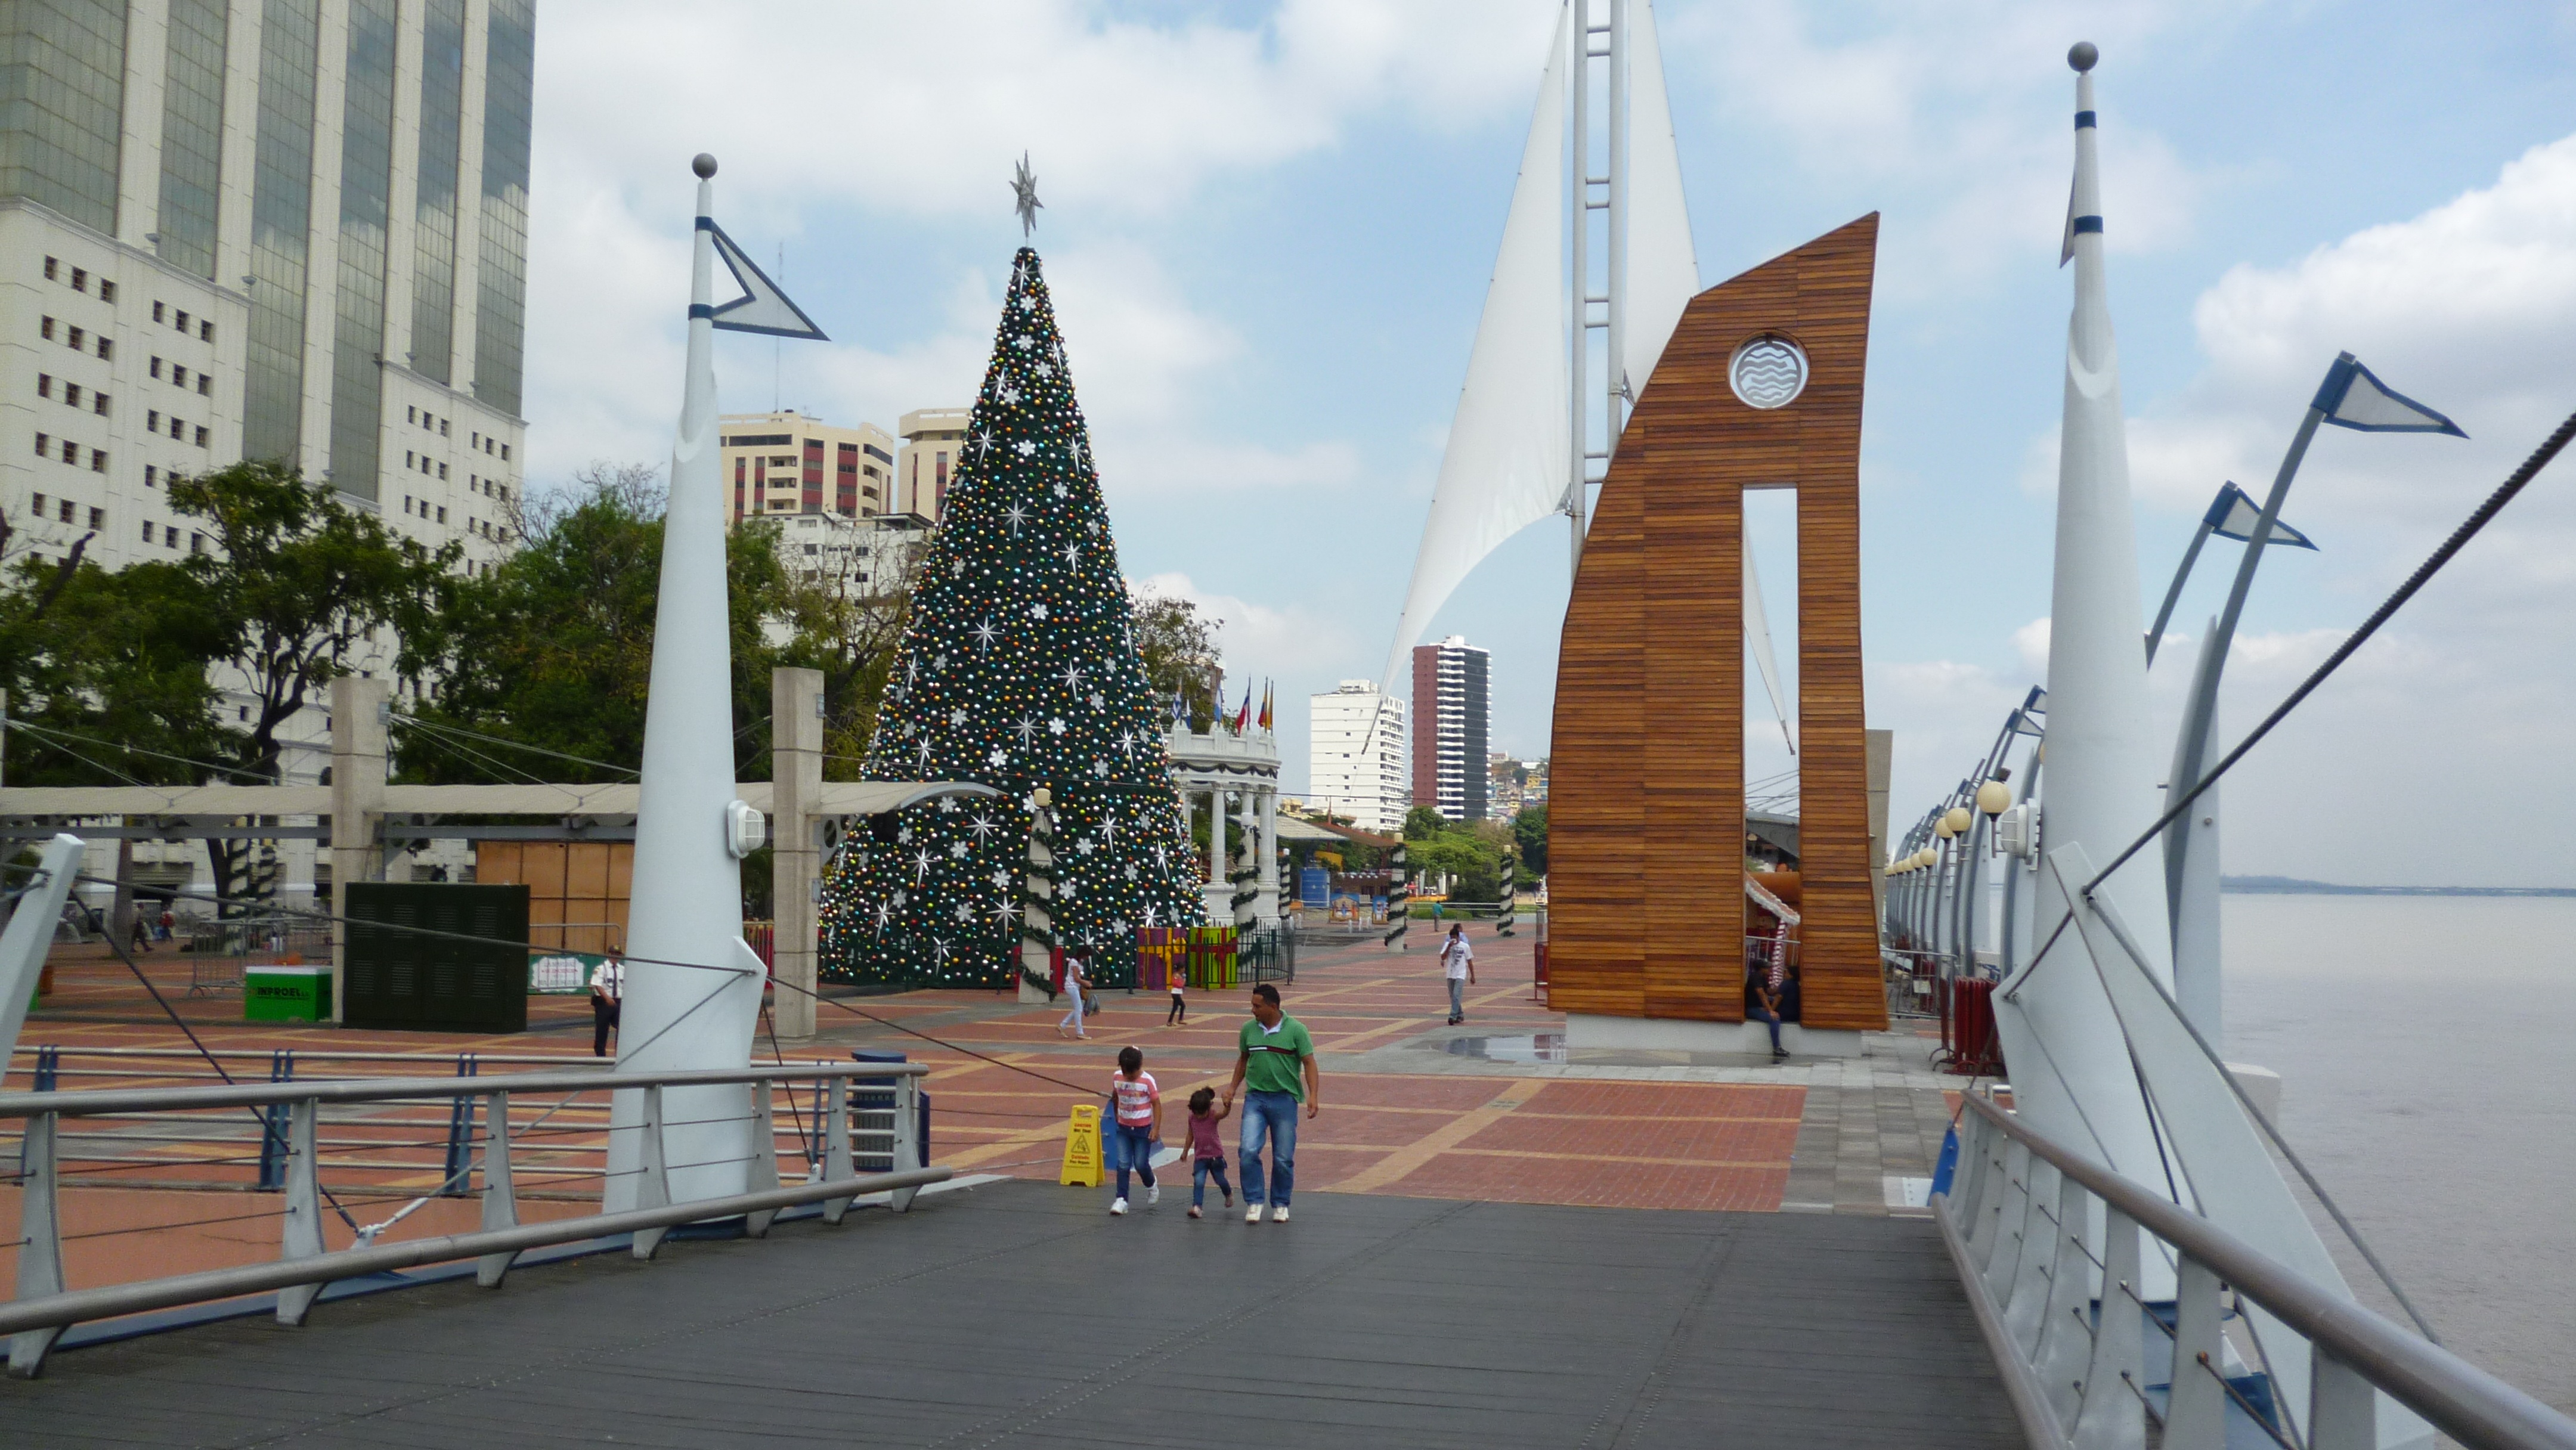
architecture, town, city, skyscraper, river, cityscape, downtown, walk, tower, landmark, tourism, tower block, town square, guayaquil, urban area